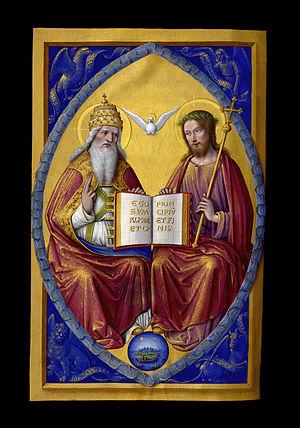
Le catholicisme est la religion des chrétiens reconnaissant l’autorité du pape et des évêques, notamment pour l’établissement de leur doctrine, sa transmission et l’organisation de leur culte. L’Église catholique considère que tout baptisé dans l’Église catholique est catholique, mais elle ne définit pas de critères d’appartenance comme pourrait le faire un sociologue voulant déterminer ce qui caractérise l’adhésion objective à une religion.
Laudato si’ est la seconde encyclique du pape François.
Dans le christianisme, la Trinité est le Dieu unique en trois personnes : le Père, le Fils et le Saint-Esprit, égaux, participant d'une même essence divine et pourtant fondamentalement distincts. Le terme Trinitas est forgé en latin par Tertullien.